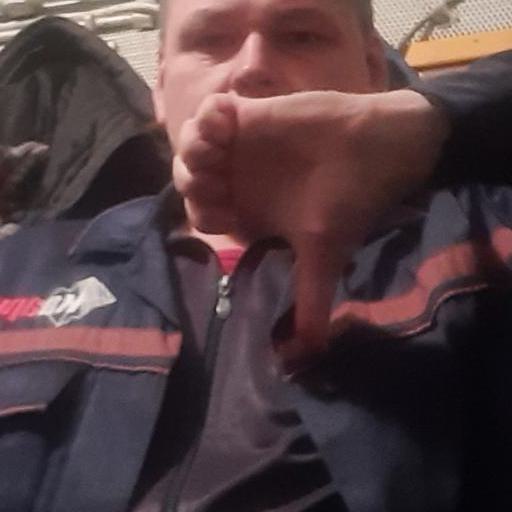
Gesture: dislike